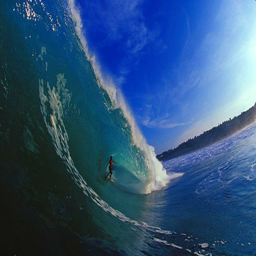
constitutional republic on the cover of magazine